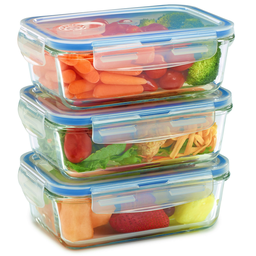
Label: plastic